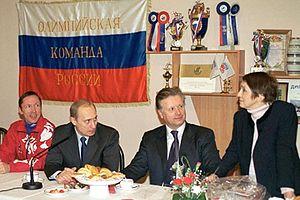
Alexei Prokourorov, né le 25 mars 1964 et mort le 10 octobre 2008 à Vladimir, est un fondeur russe.